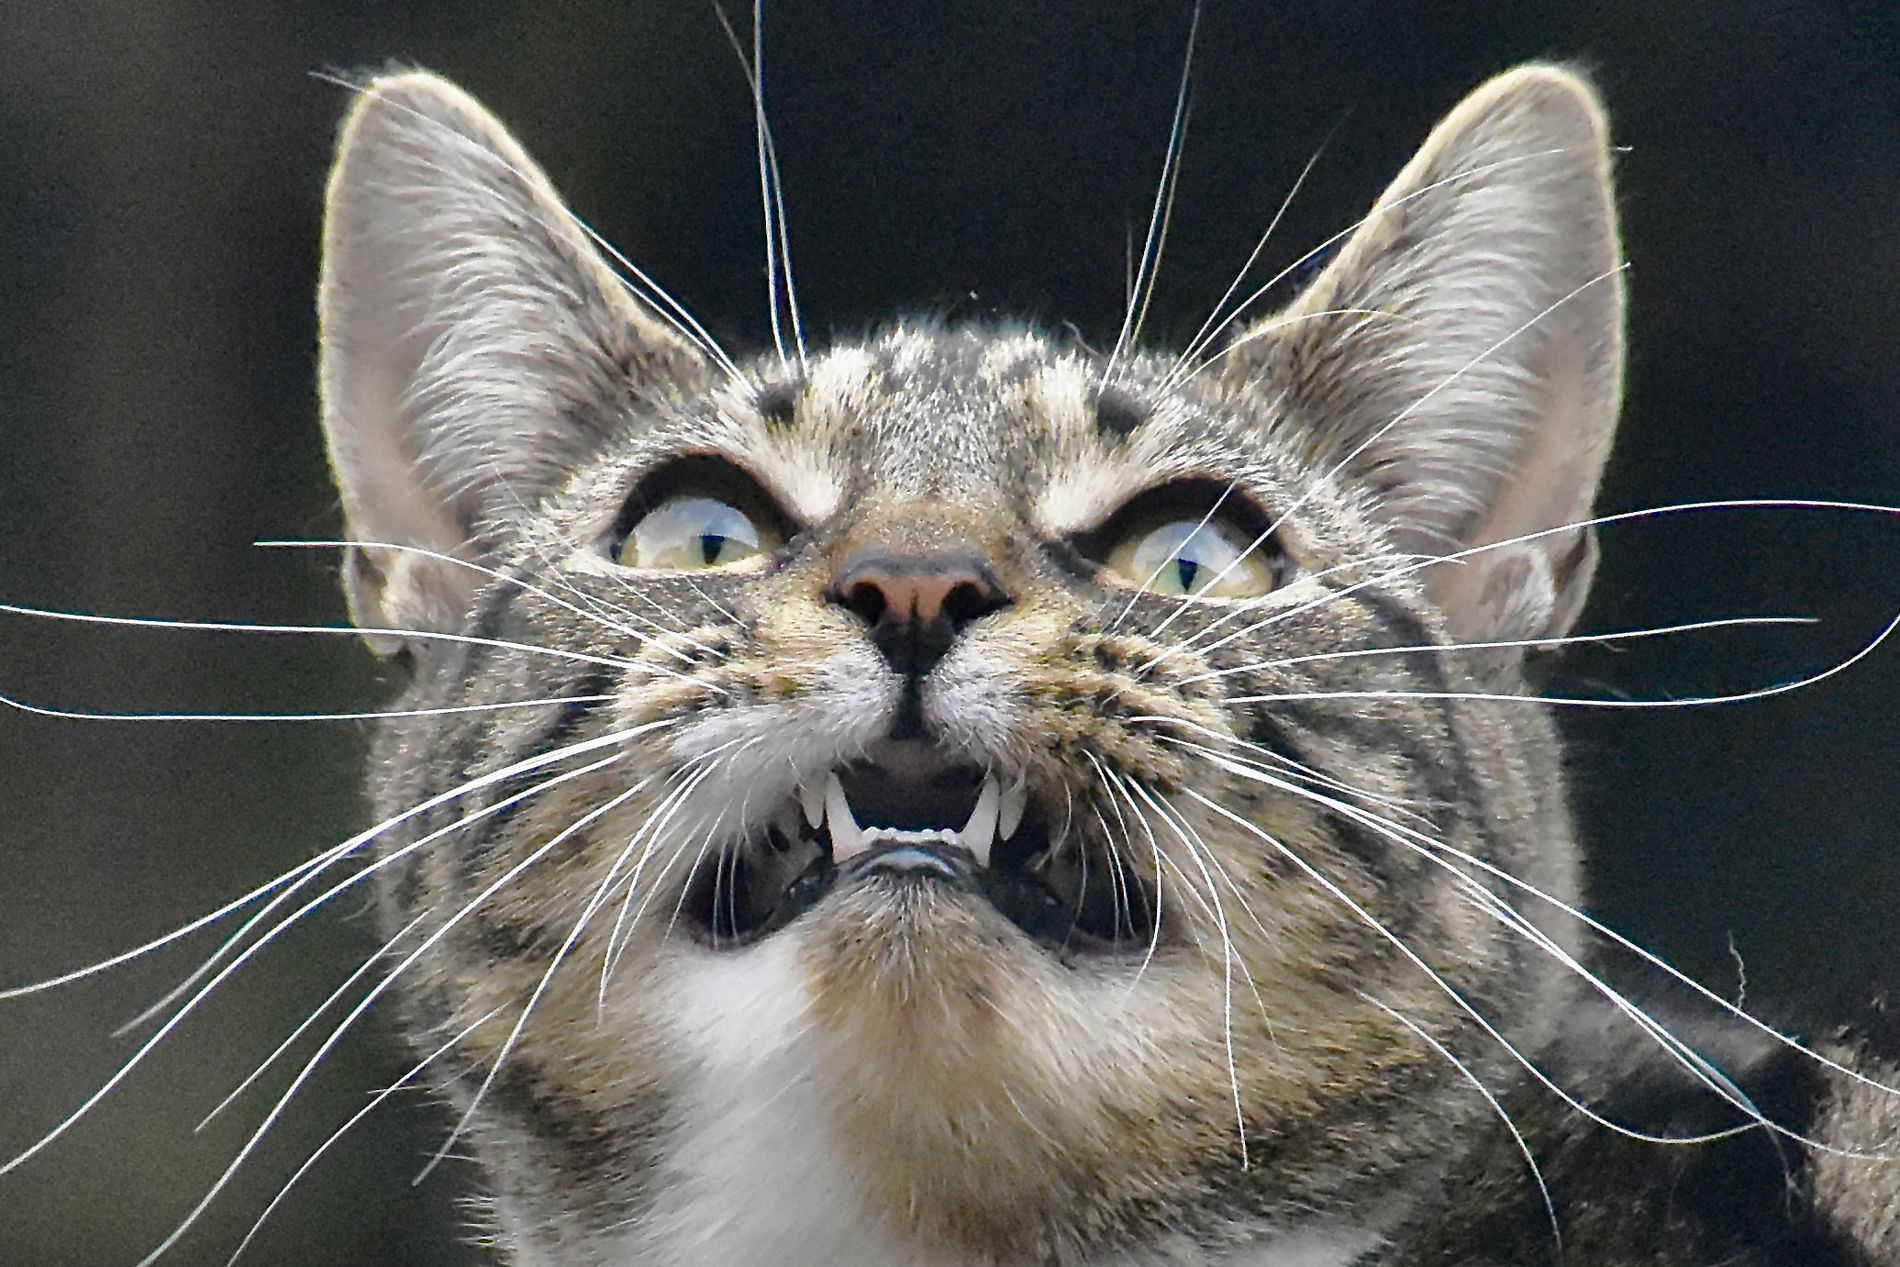
cat showing its fangs
Close up of a striped cat looking upwards showing its fangs and long whiskers
The image shows a striped cat in an extreme close up shot taken from a low front angle looking upwards with visible fangs long whiskers and a dark blurred background highlighting its face
Labels: Abyssinian, Animal, Cat, Mammal, Pet, Kitten, Manx, Electronics, Hardware, Body Part, Mouth, Person, blure background
Camera: NIKON CORPORATION NIKON D7200
Lens: 16.0-300.0 mm f/3.5-6.3, (-1567206979720388850) 16-300mm
Aperture: F7.1
Exposure: 1/500 sec
ISO: 8000
Focal length: 300.0 mm